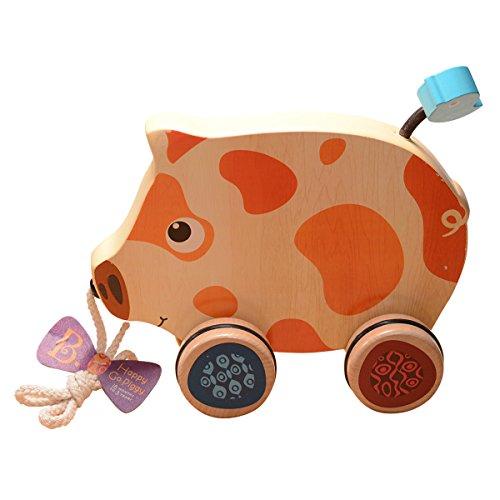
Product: B. toys – Happy Go Piggy – Wooden Pull Toy – BPA Free Walk-A-Long Pull toy for Toddlers 18 months +
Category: Toys & Games | Baby & Toddler Toys | Push & Pull Toys
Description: Push and pull toy: babies can roll this cute piggy toy directly on the floor while toddlers get to walk It.
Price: $9.38
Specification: ProductDimensions:7.4x3x7inches|ItemWeight:1pounds|ShippingWeight:1.1pounds(Viewshippingratesandpolicies)|DomesticShipping:ItemcanbeshippedwithinU.S.|InternationalShipping:ThisitemcanbeshippedtoselectcountriesoutsideoftheU.S.LearnMore|ASIN:B01EVHFBG0|Itemmodelnumber:BX1393Z|Manufacturerrecommendedage:18month-3years